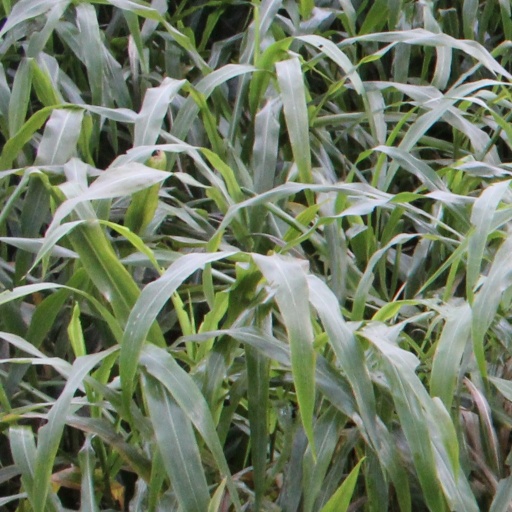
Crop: sorghum